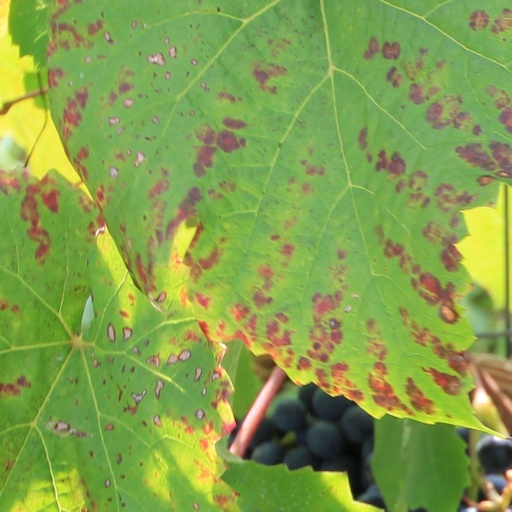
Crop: grape